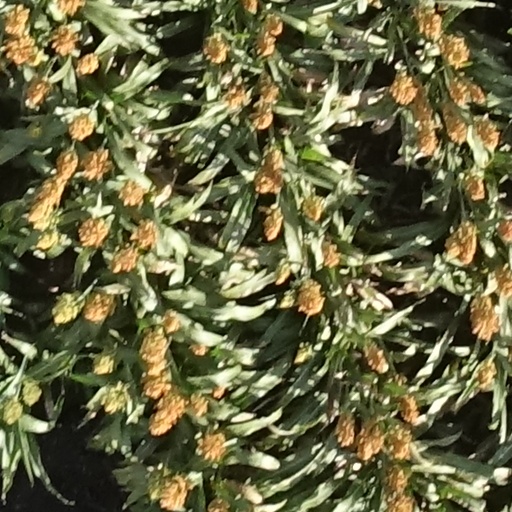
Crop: sorghum